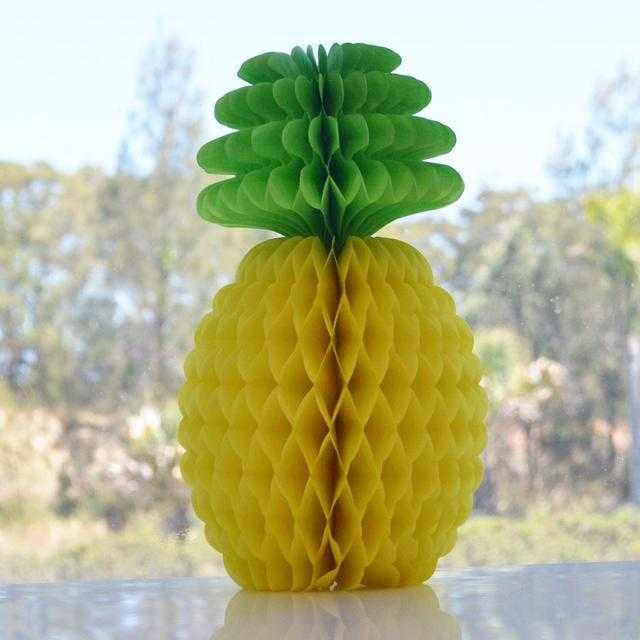
Label: Pineapple